Mining in Sweden

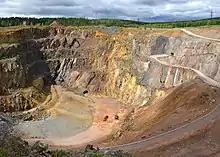
Falun Mine

In the Bronze Age, most copper used in Europe originated in places such as Sicily and Iberia and the Levant. For example, a 3,600 year old copper axe was created in Sweden using copper from Cyprus. Europe's economy at the time relied heavily on copper, the major component of bronze.